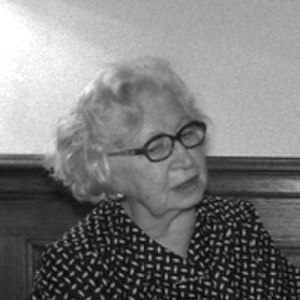
Døde i 2010 / Januar
Døde i 2010 er en liste over notable personer, der er afgået ved døden i 2010.